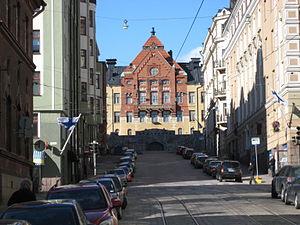
Snellmaninkatu, anciennement Nikolainkatu, est une rue du quartier de Kruununhaka à Helsinki en Finlande.